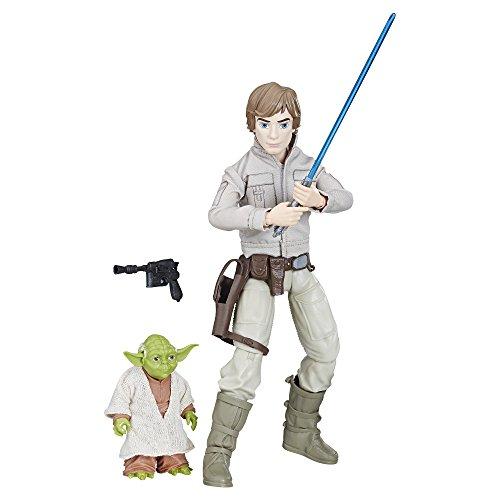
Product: Star Wars Forces of Destiny Luke Skywalker and Yoda Adventure Set – 11 Inch Luke Posable Action Figure, Plus Yoda, Lightsaber and Outfit Accessories – Designed for Ages 4 Plus
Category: Toys & Games | Toy Figures & Playsets | Action Figures
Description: INCLUDES - adventure figure of Luke, jacket, belt, pair of boots, lightsaber, lightsaber hilt, Yoda figure and robe.
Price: $10.98
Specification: ProductDimensions:2.5x8x11.7inches|ItemWeight:1pounds|ShippingWeight:1.1pounds(Viewshippingratesandpolicies)|DomesticShipping:ItemcanbeshippedwithinU.S.|InternationalShipping:ThisitemcanbeshippedtoselectcountriesoutsideoftheU.S.LearnMore|ASIN:B01MRAEFTD|Itemmodelnumber:C2944|Manufacturerrecommendedage:4yearsandup